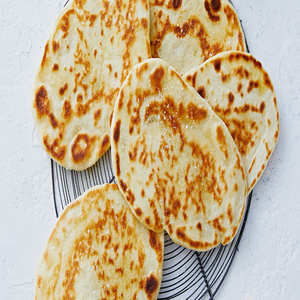
Dish: naan